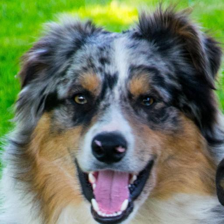
Label: animals